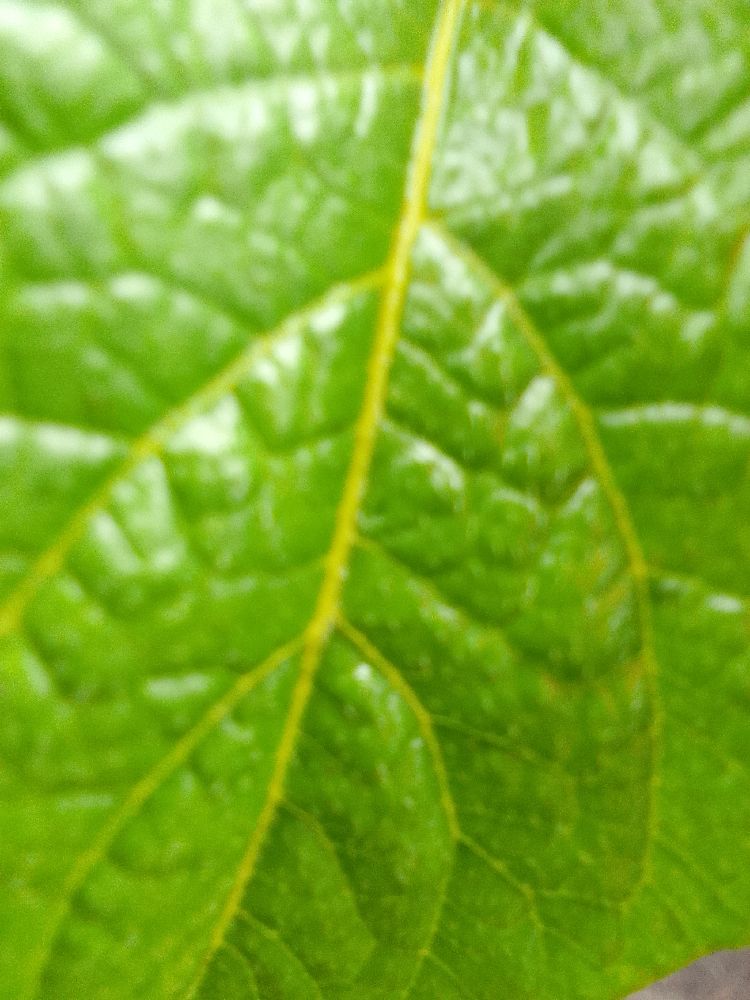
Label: Healthy